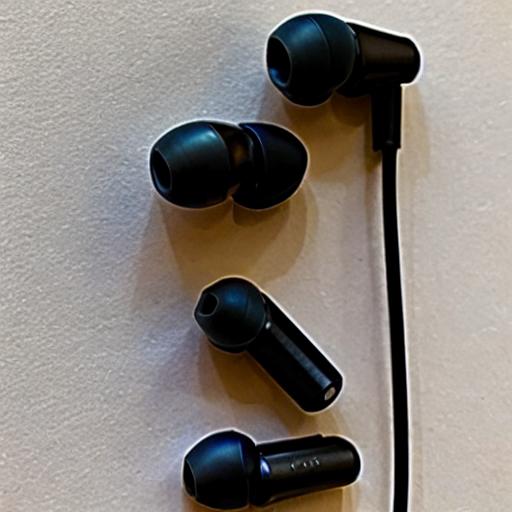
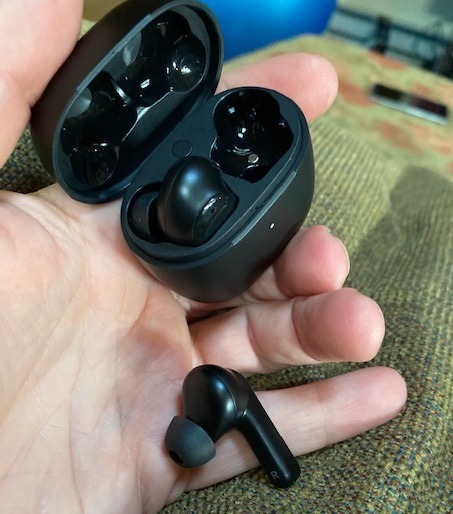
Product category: earbuds
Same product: no